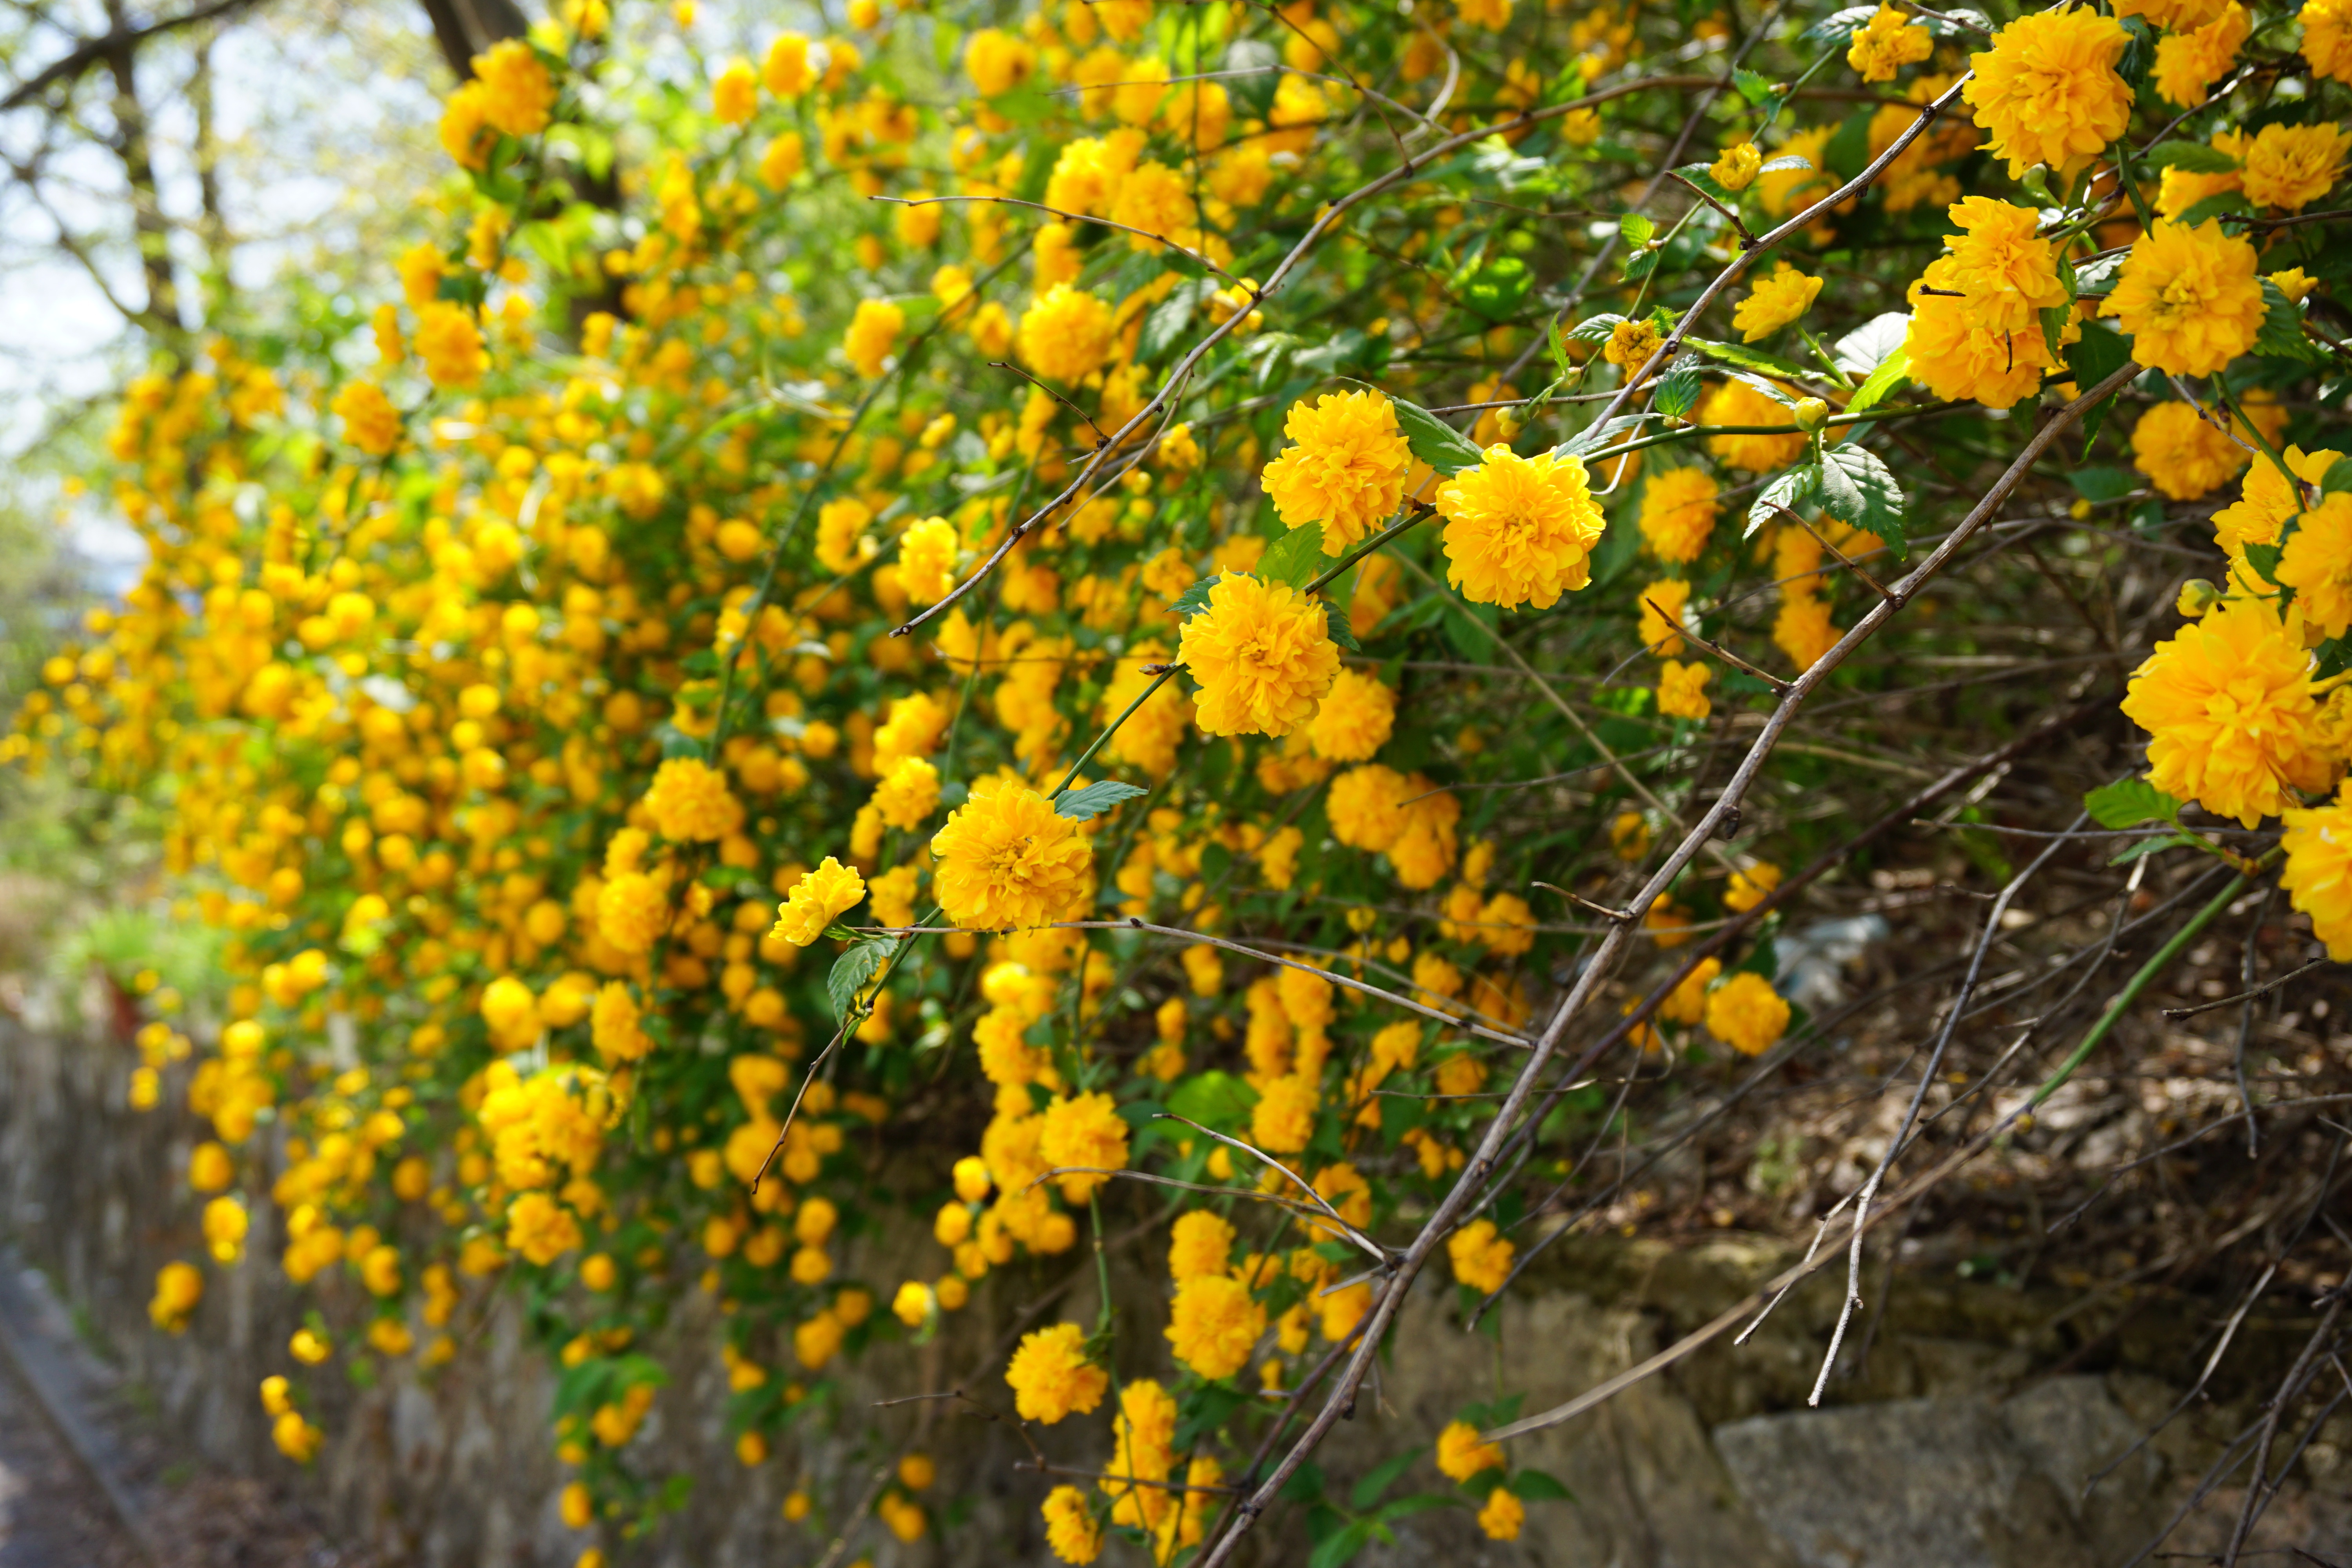
branch, blossom, plant, sunlight, flower, food, produce, evergreen, autumn, botany, yellow, flora, yellow flower, wildflower, shrub, april, spring flowers, mimosa, flowering plant, land plant, kill shoes, hwangmae